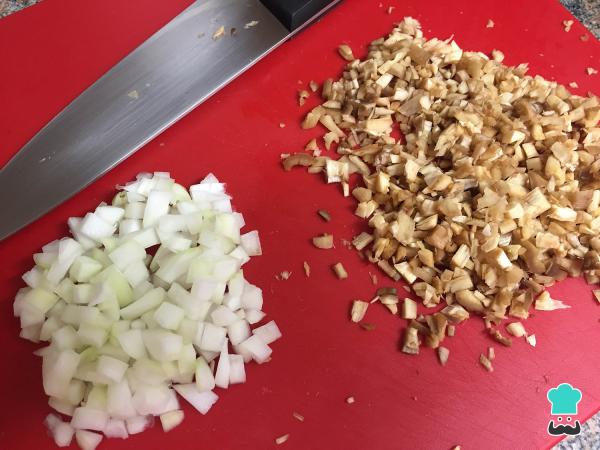
Luego, picamos finamente los tallos de los champiñones y el trozo de cebolla blanca. Puesto que yo emplee seis champiñones, utilicé un trozo pequeño de cebolla, pero si prefieres optar por un número mayor de setas, puedes incrementar la cantidad a tu gusto.